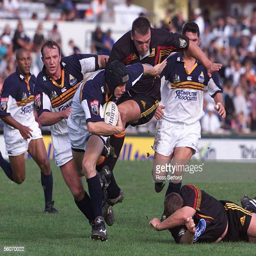
rugby player is chased by person in the match saturday sports team won 4517